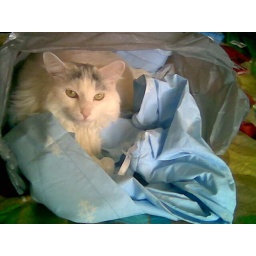
cat in the bag